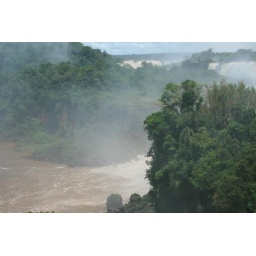
due to high water levels we couldn't take the boat over here. sniff.